Shane Huffman

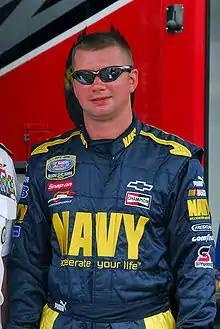
Huffman at Dover International Speedway in 2006

Shane S. Huffman (born December 30, 1973) is an American professional former stock car racing driver and current crew chief and team manager for Pinnacle Racing Group, which fields the No. 28 Chevrolet SS full-time in the ARCA Menards Series, and part-time in the ARCA Menards Series East and ARCA Menards Series West.